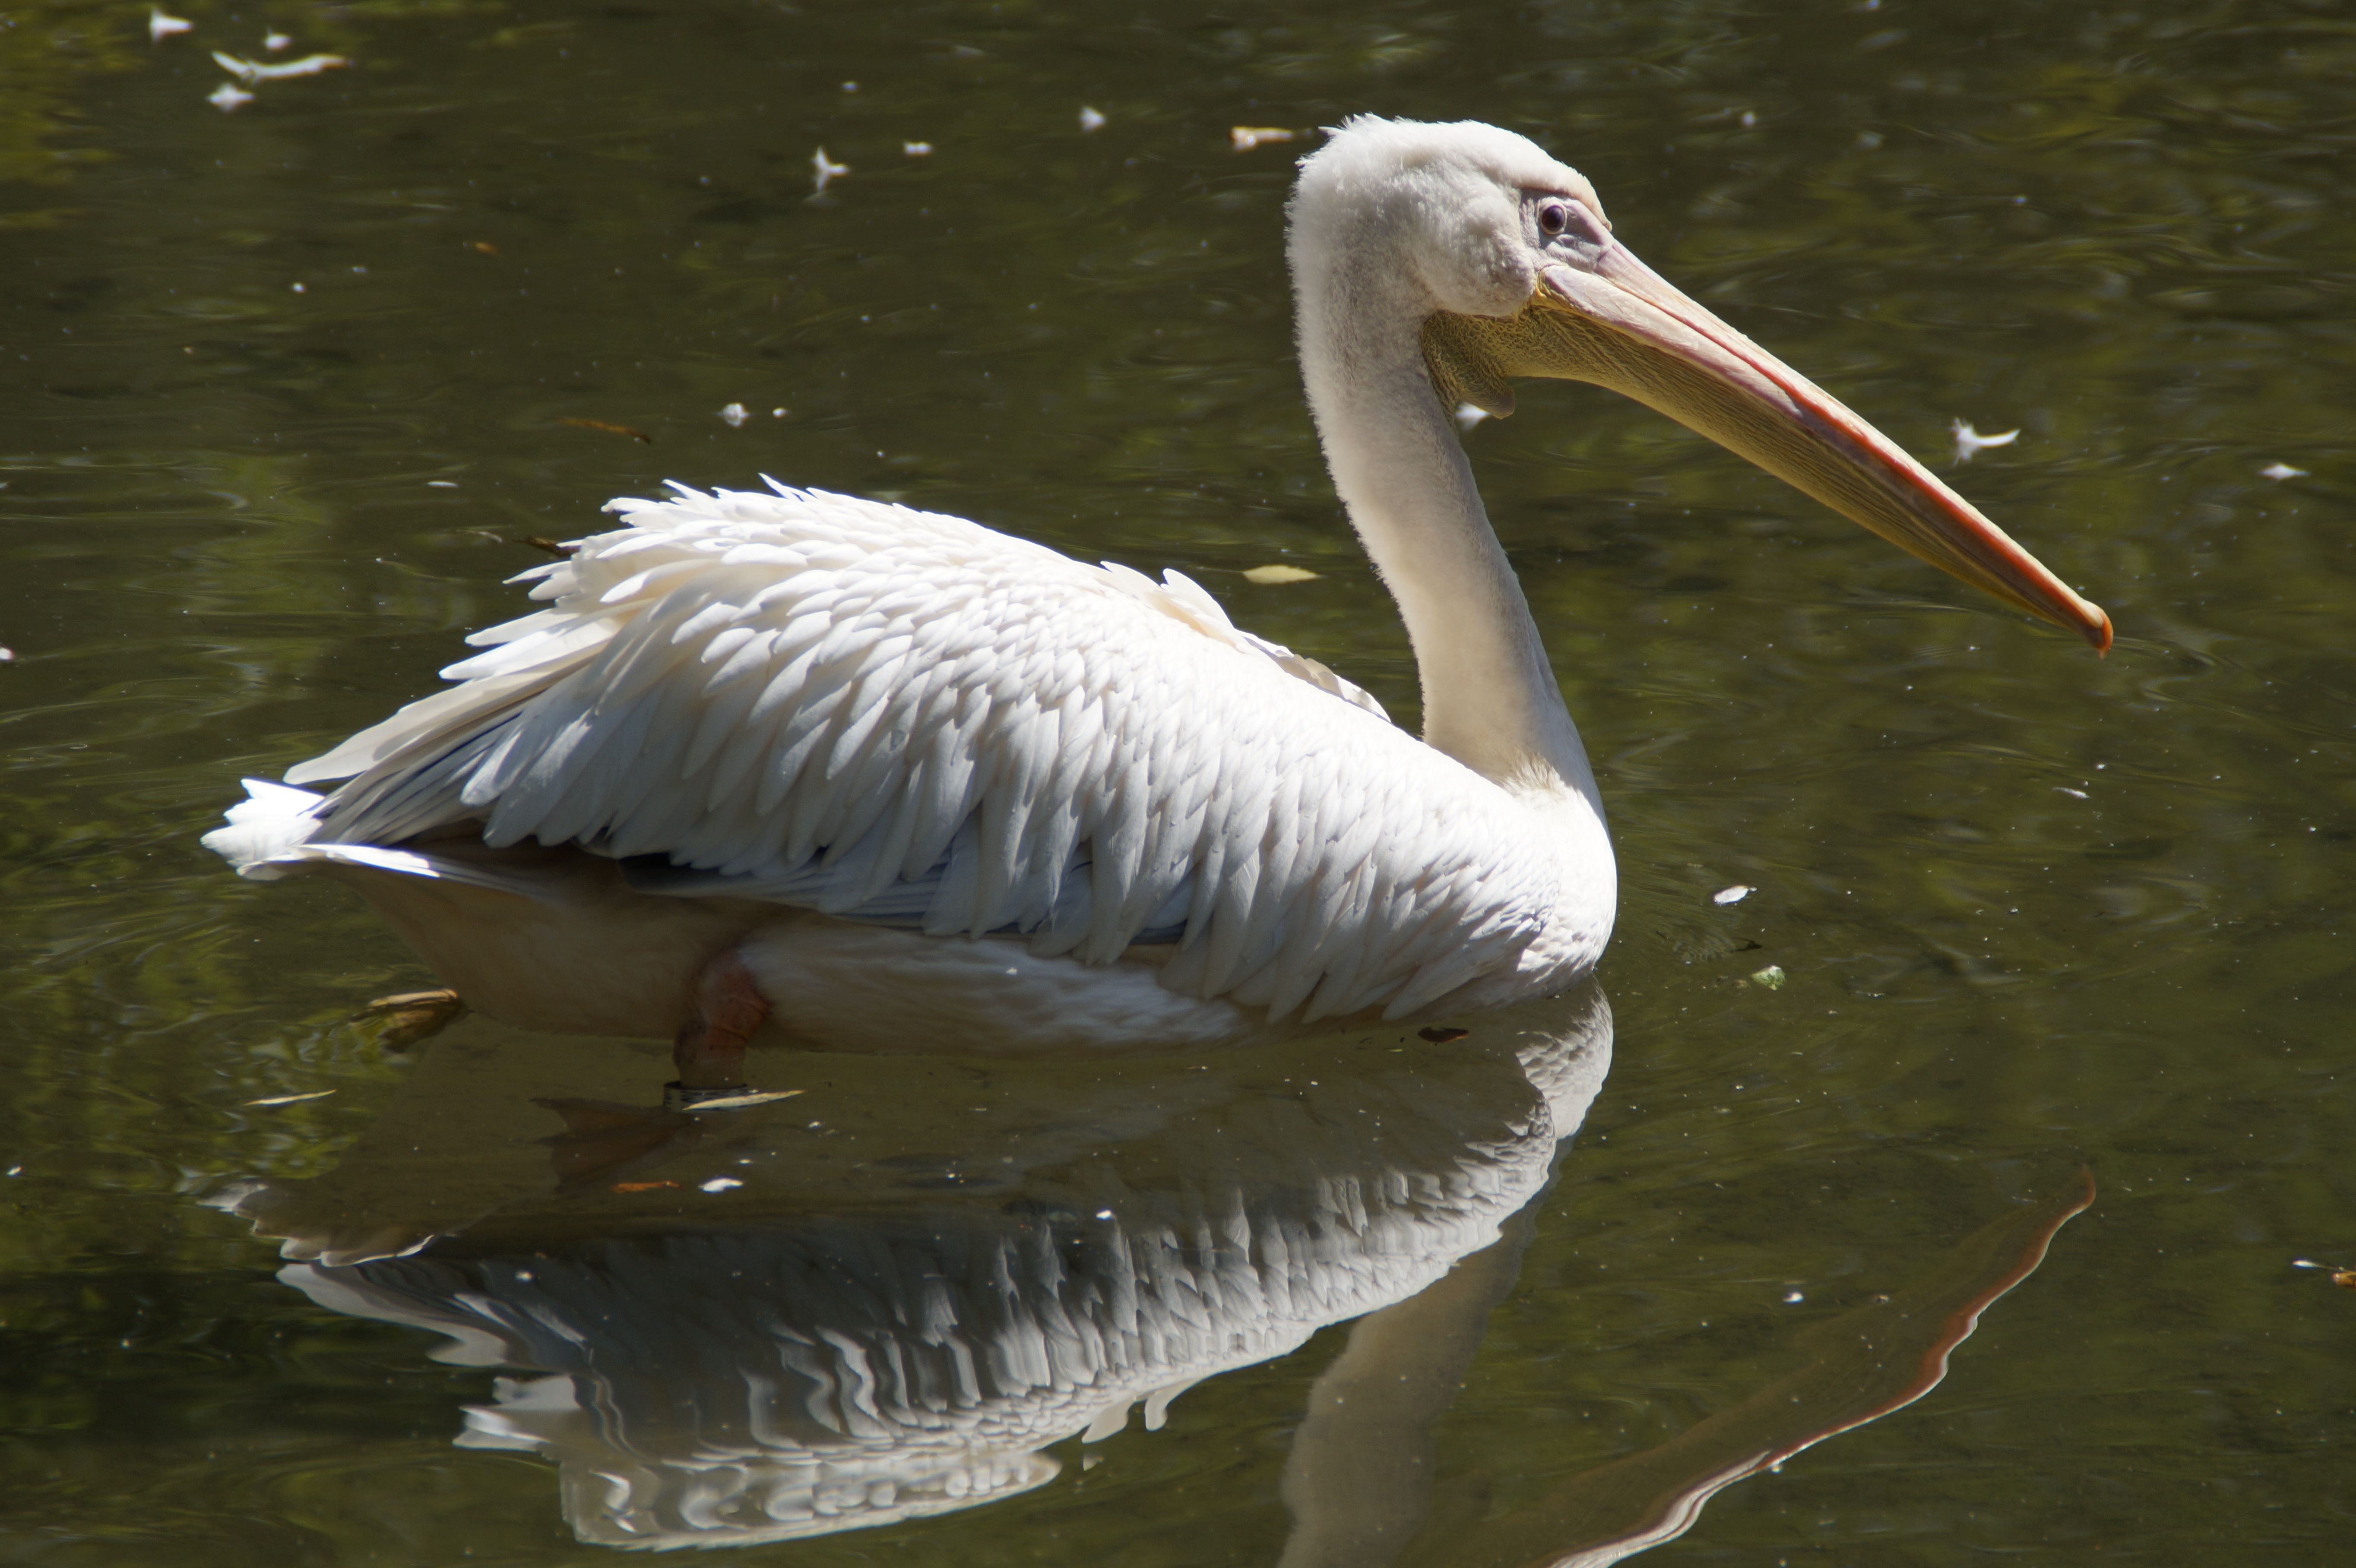
water, bird, wing, white, pelican, seabird, wildlife, swim, portrait, beak, fauna, vertebrate, pelikan, water bird, animal world, pelecaniformes, animal portrait